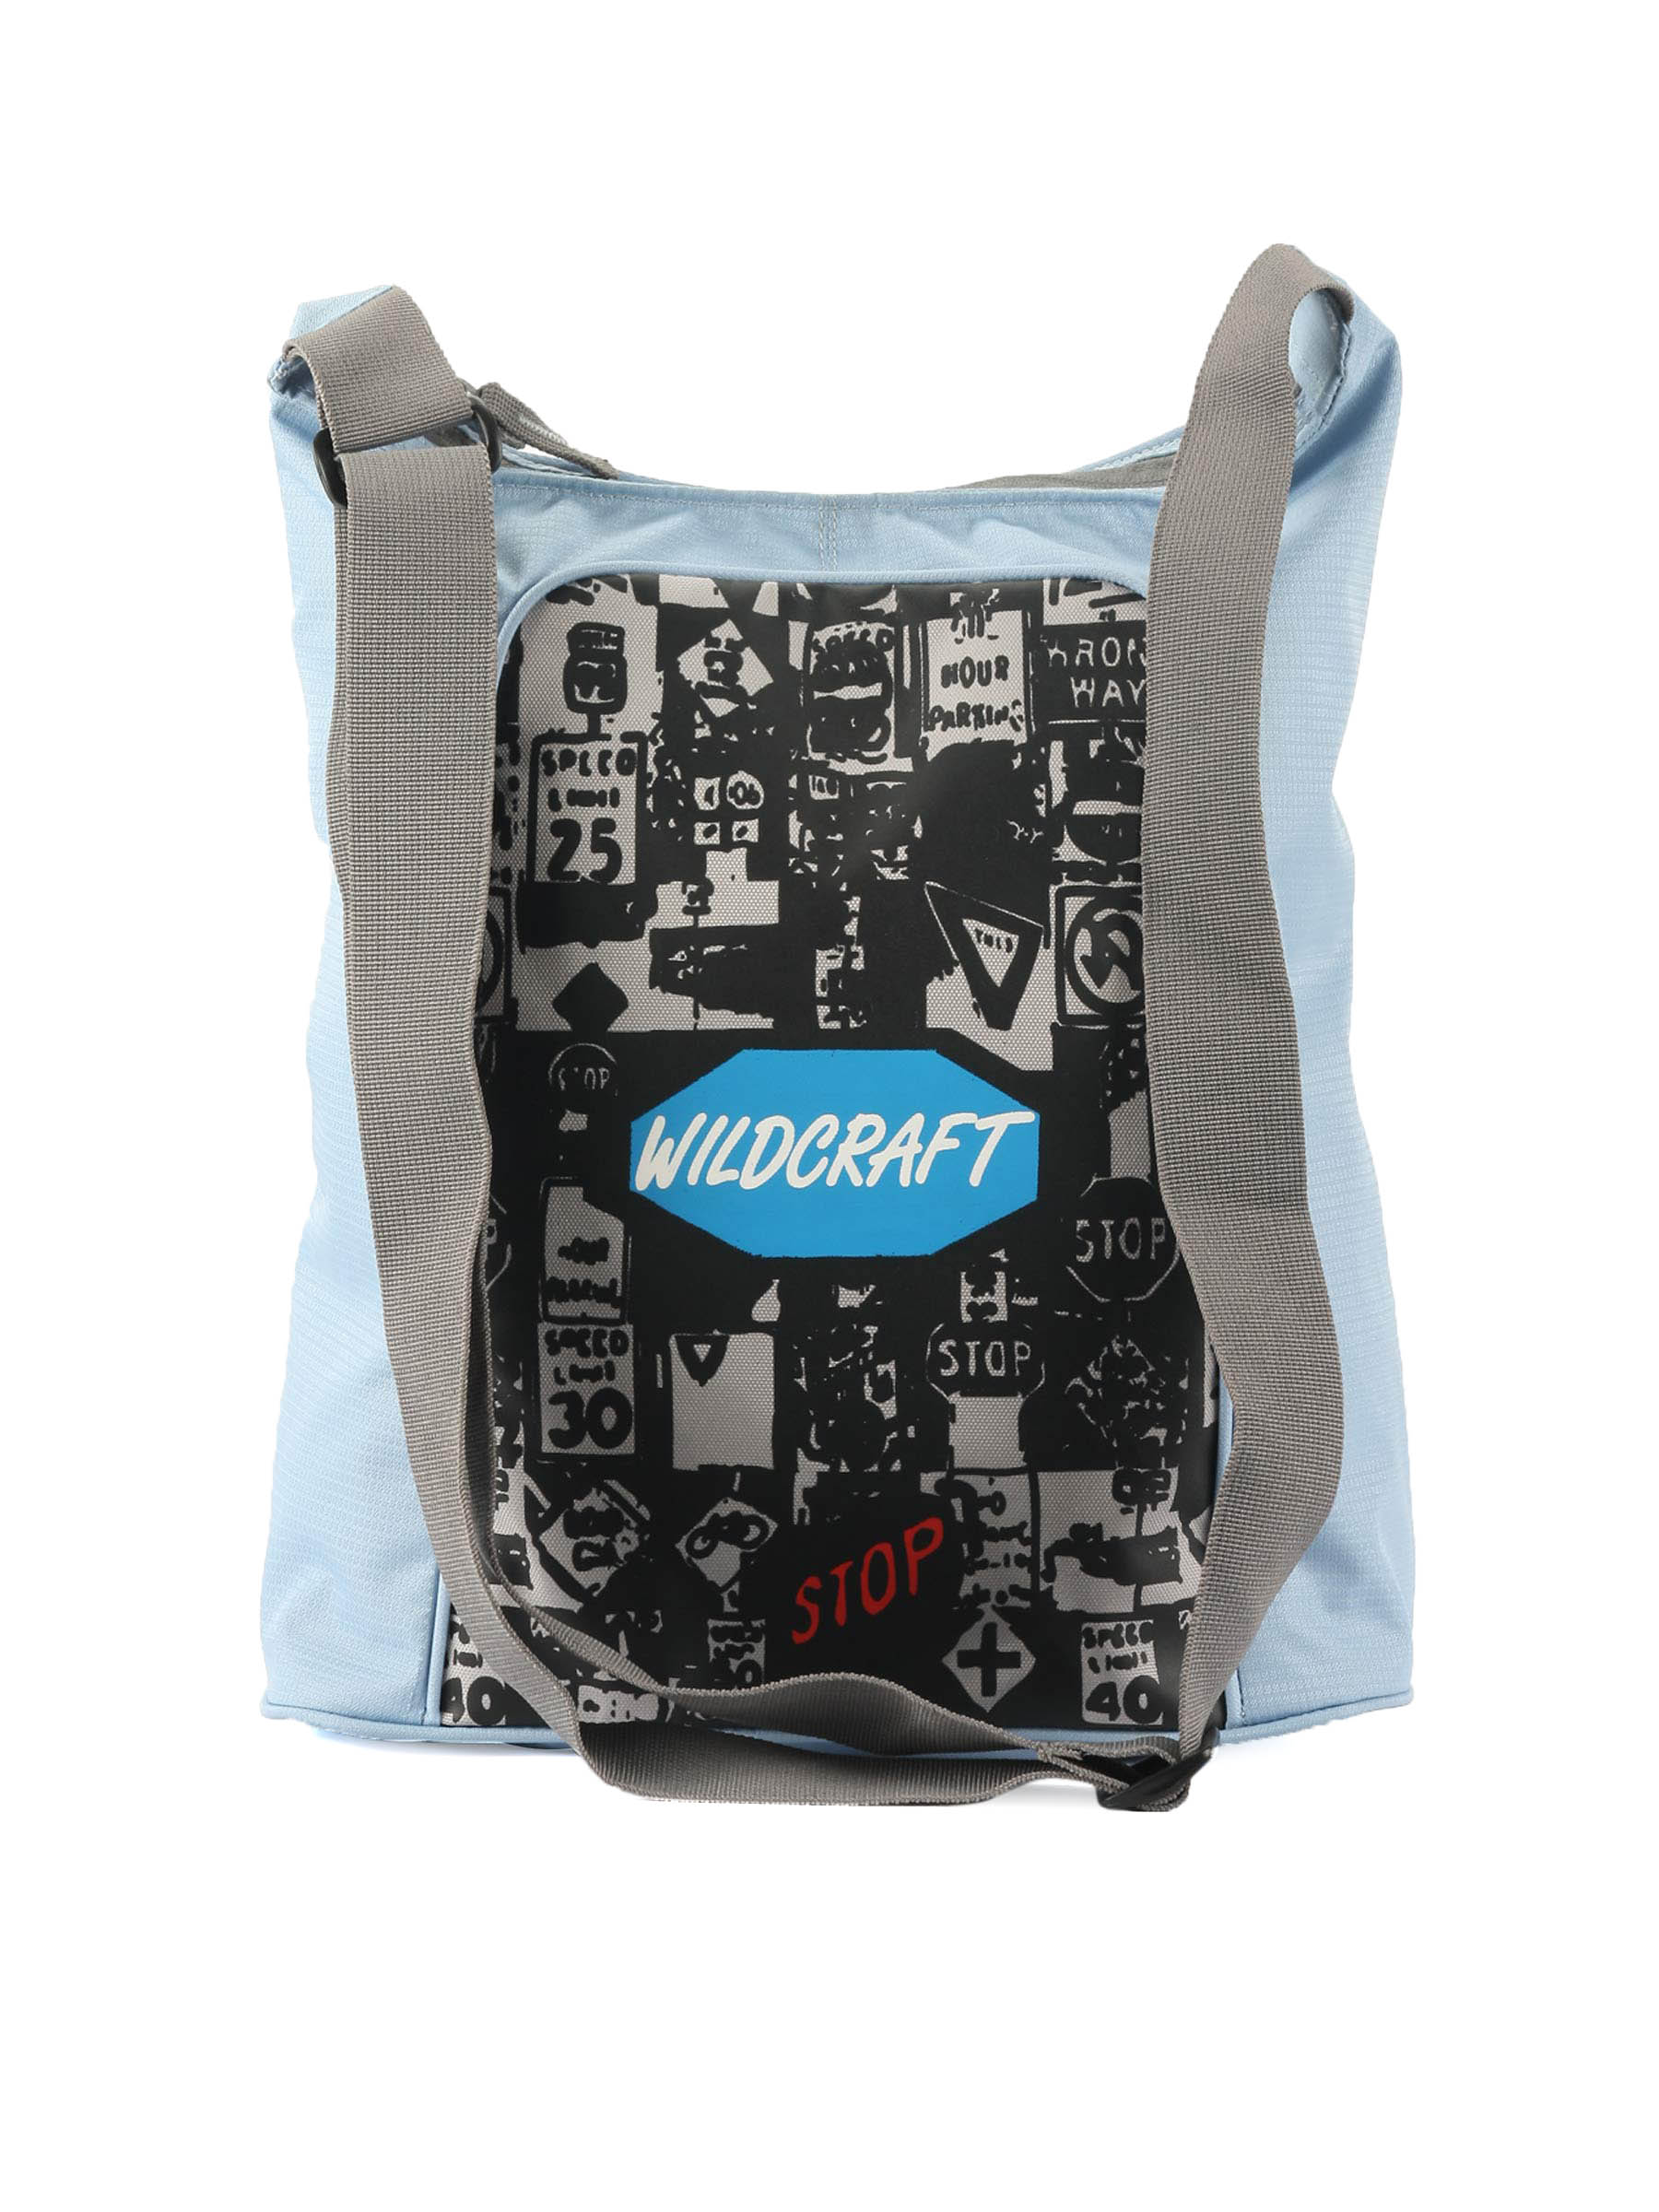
Wildcraft Unisex Gear for Life Blue Printed Sling Bag
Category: Accessories / Bags / Handbags
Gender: Unisex
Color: Blue
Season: Winter 2015
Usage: Casual